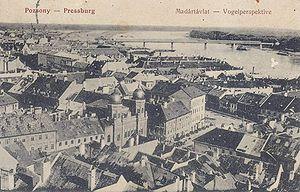
Avant l'existence de la Tchécoslovaquie et l'indépendance de la Slovaquie actuelle, l'histoire des Juifs slovaques se mêle étroitement à celle des Juifs de Hongrie, le territoire slovaque et les populations slovaques ayant fait partie de diverses entités étatiques.